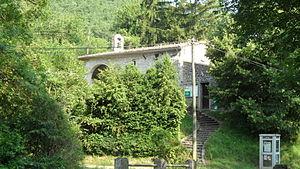
Mairie de Caunette-sur-Lauquet
Caunette-sur-Lauquet est une commune française, située dans le département de l'Aude en région Occitanie.